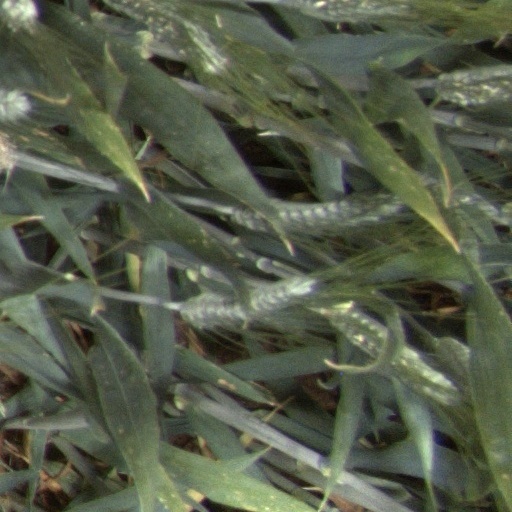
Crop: wheat